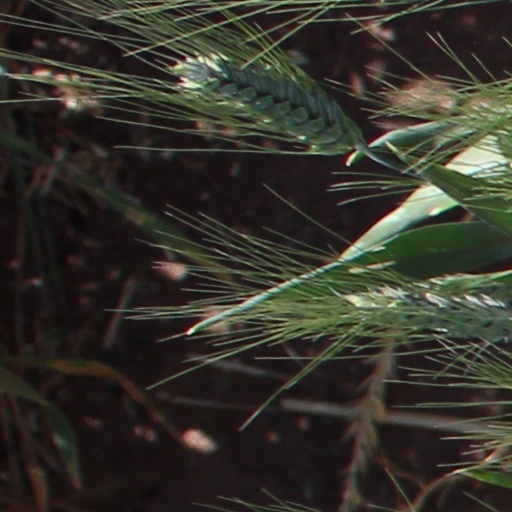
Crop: wheat